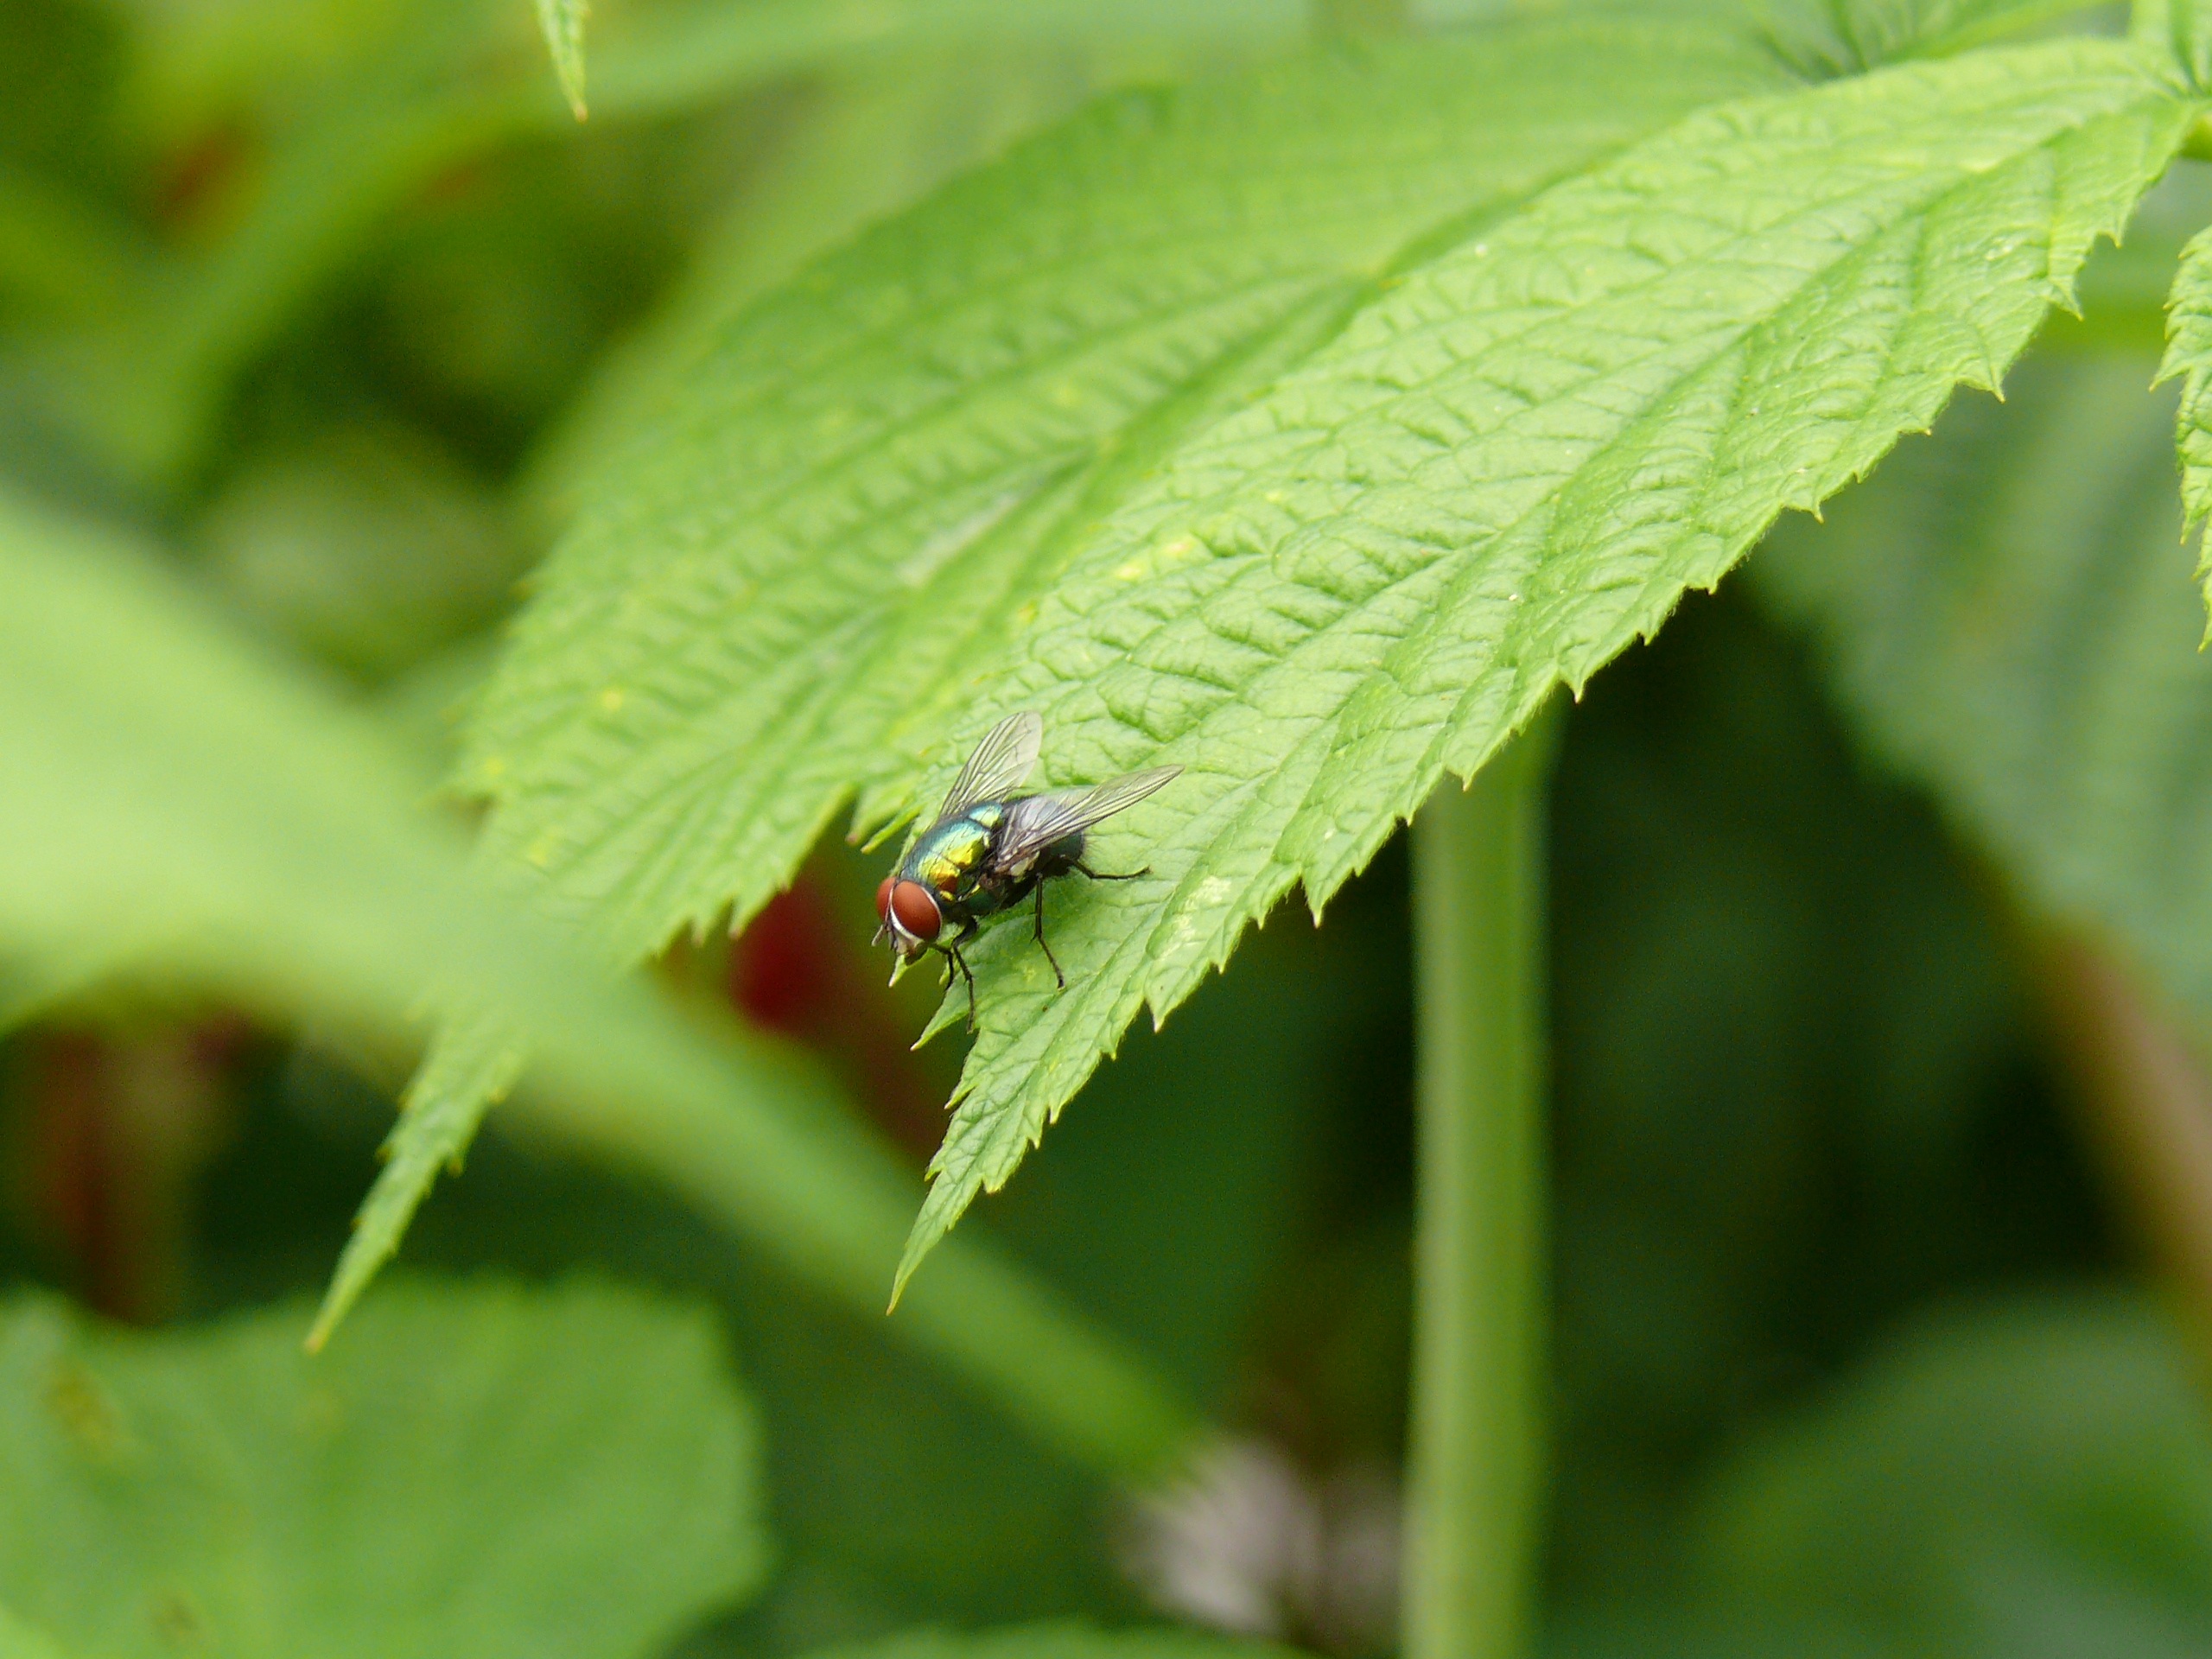
nature, leaf, flower, fly, green, insect, botany, close, flora, fauna, invertebrate, close up, animals, macro photography, compound eyes